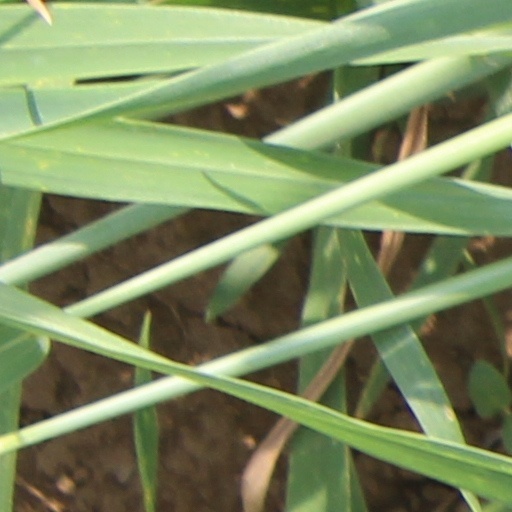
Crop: wheat